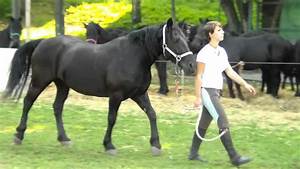
Label: horse